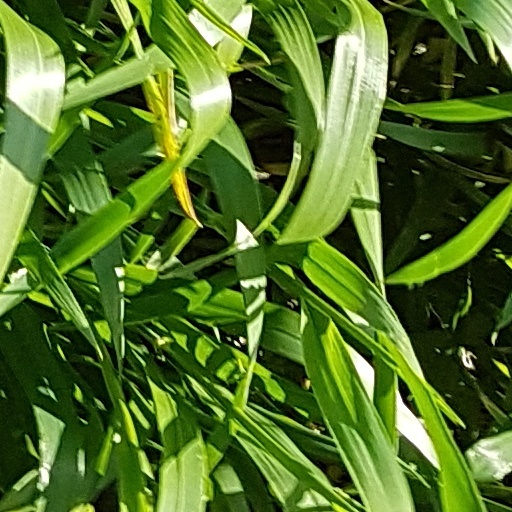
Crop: wheat